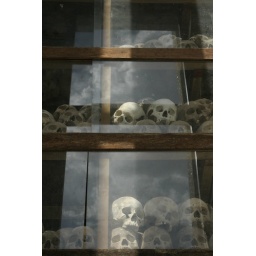
At the Killing Fields in Cambodia, a glass tower of skulls and bones stands as a memorial.